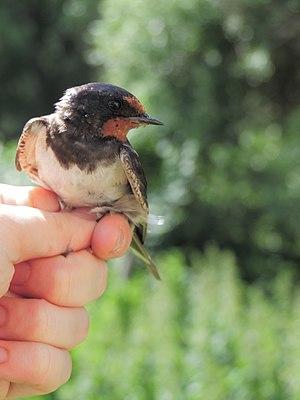
Prise à Ócsa, Hongrie